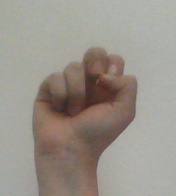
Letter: gaaf